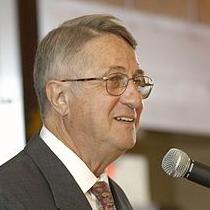
Age: 67